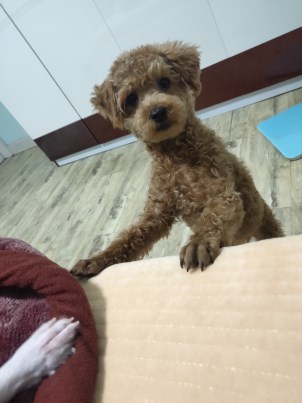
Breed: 7449-n000128-teddy